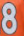
Number: 8